MercyMe

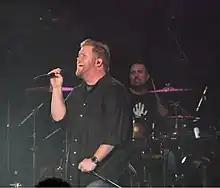
Bart Millard and drummer Robin Shaffer in 2008.

On November 20, 2007, MercyMe released "All That Is Within Me". Millard, the band's lead singer, had believed that "All That is Within Me" was going to be a worship album with half of the songs being cover songs and the other half original songs; however, when the band got in studio, they ended up having written all the songs found in this album.